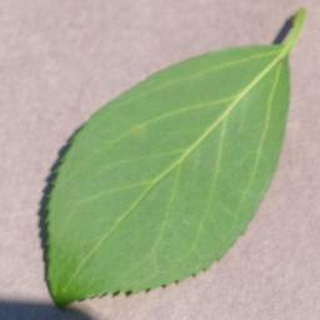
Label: healthy_cherry